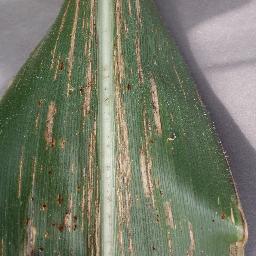
Label: Corn_(Maize)___Gray_Leaf_Spot_(Cercospora)